Late of the Pier

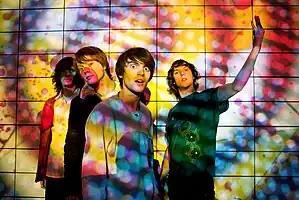
Late of the Pier in 2008

Late of the Pier was an English four-piece dance-punk revival band from Castle Donington, signed to Parlophone. Their debut album "Fantasy Black Channel", produced by Erol Alkan, was released in 2008 by Parlophone.